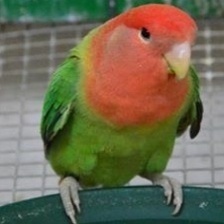
Species: ROSY FACED LOVEBIRD
Scientific name: AGAPORNIS ROSEICOLLIS